William Heaton-Armstrong

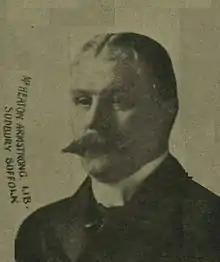
Heaton-Armstrong

William Charles Heaton-Armstrong (1 September 1853 – 20 July 1917) was a British Liberal Party politician, merchant and banker.